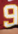
Number: 9